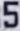
Number: 5